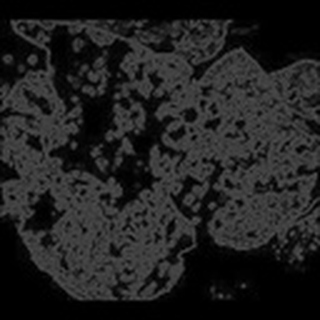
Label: cotton_powdery_mildew